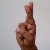
The image shows a hand gesture representing the letter 'R' in Indian Sign Language.